Stéphan Aubé

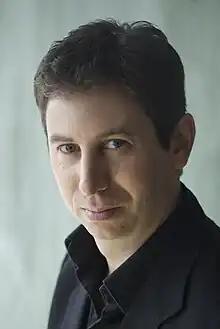
Stéphan Aubé in 2011

Stéphan Aubé (born 11 November 1971) is a French Music video director for classical music and pianist.